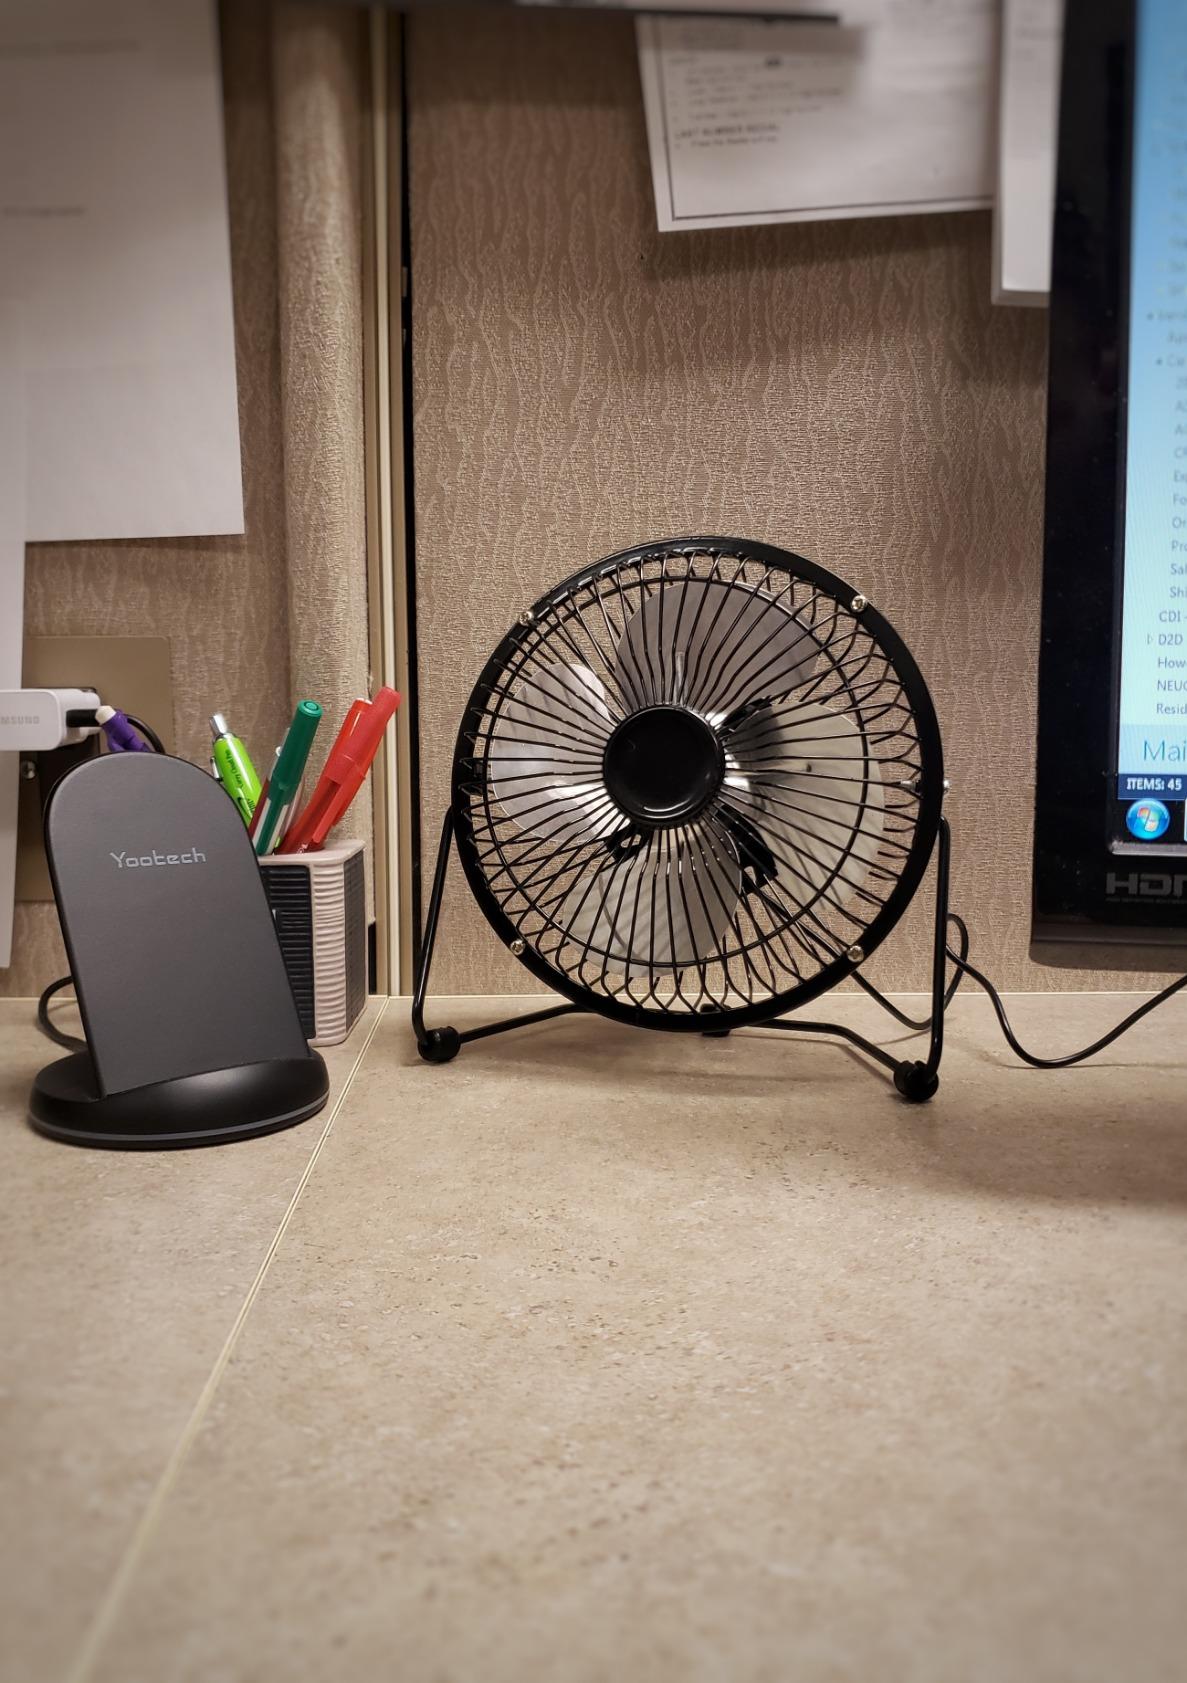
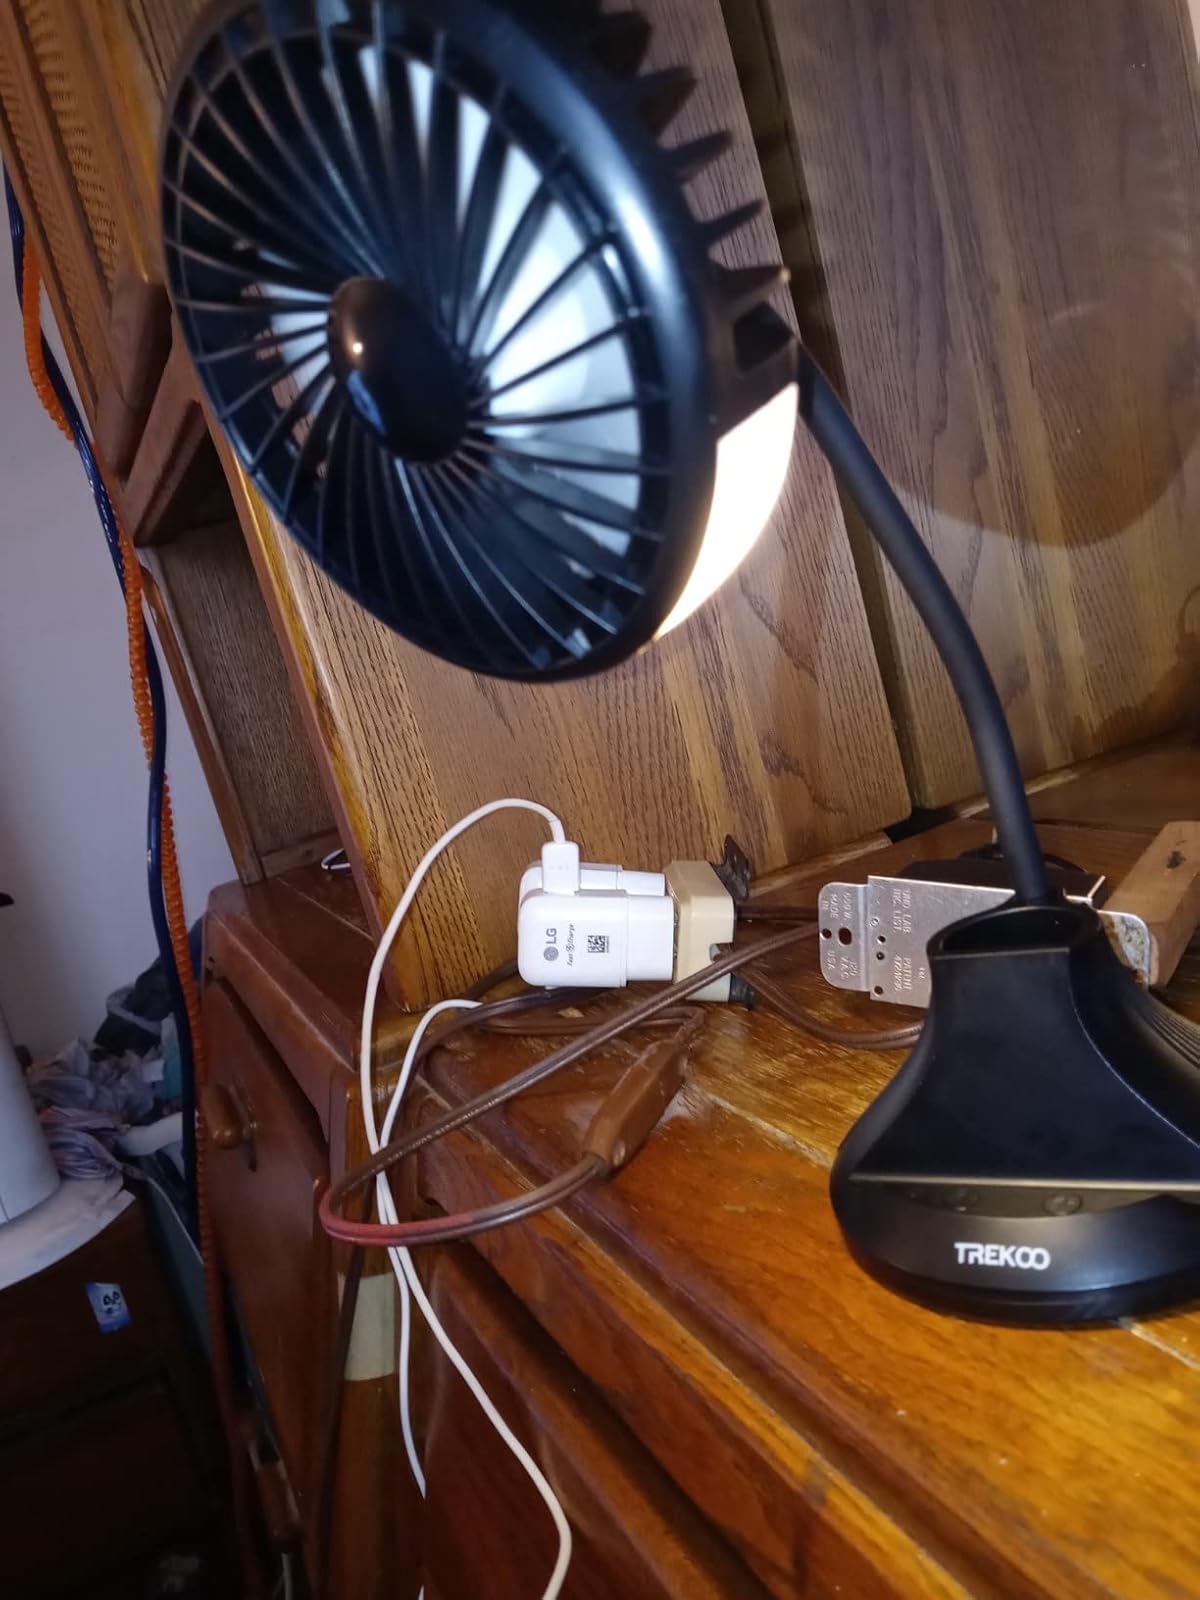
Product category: fan
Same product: no